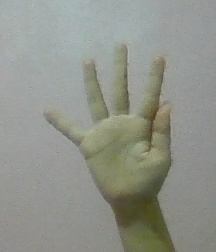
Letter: sheen